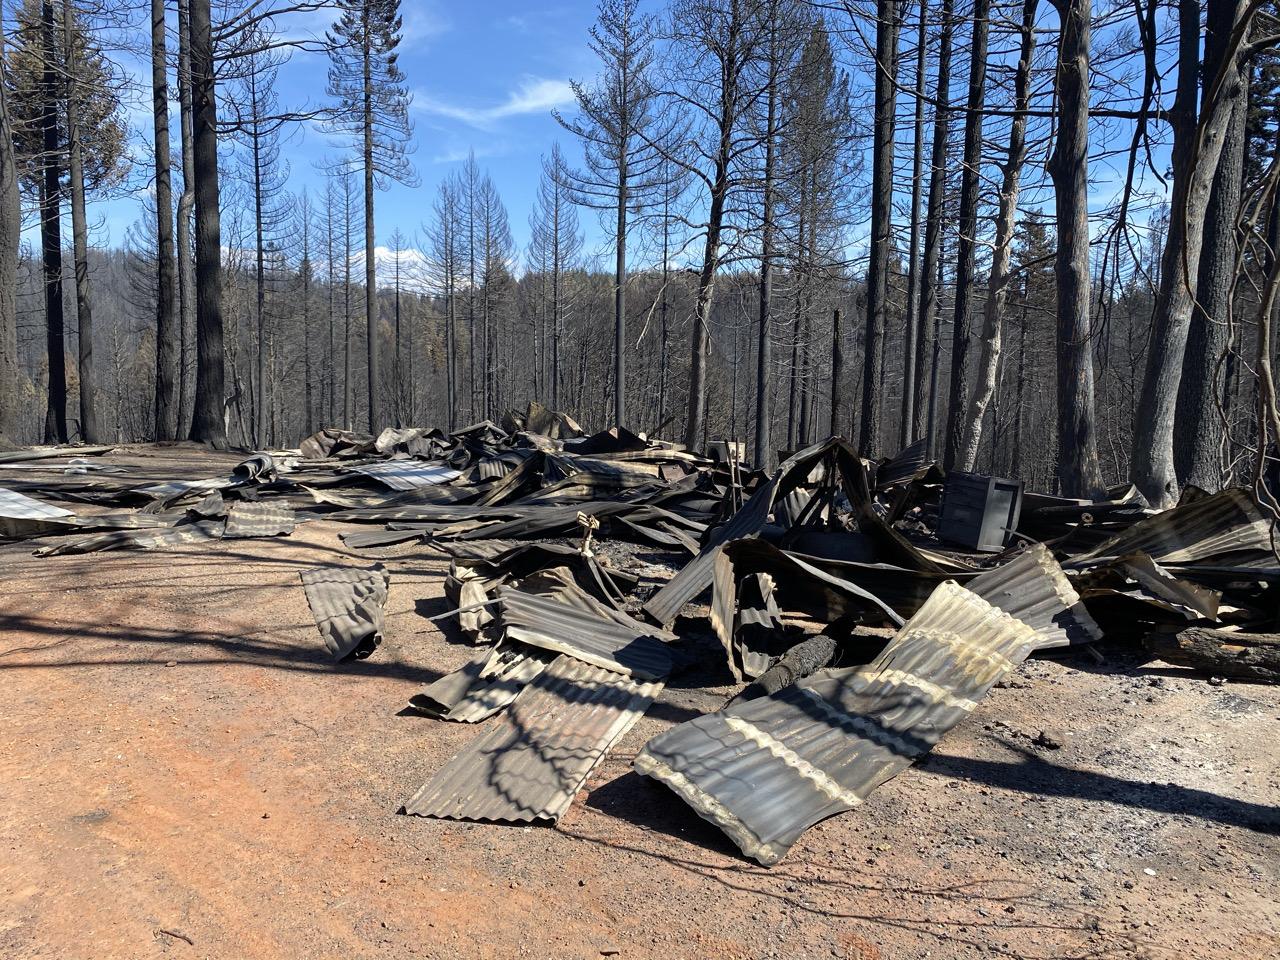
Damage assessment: destroyed